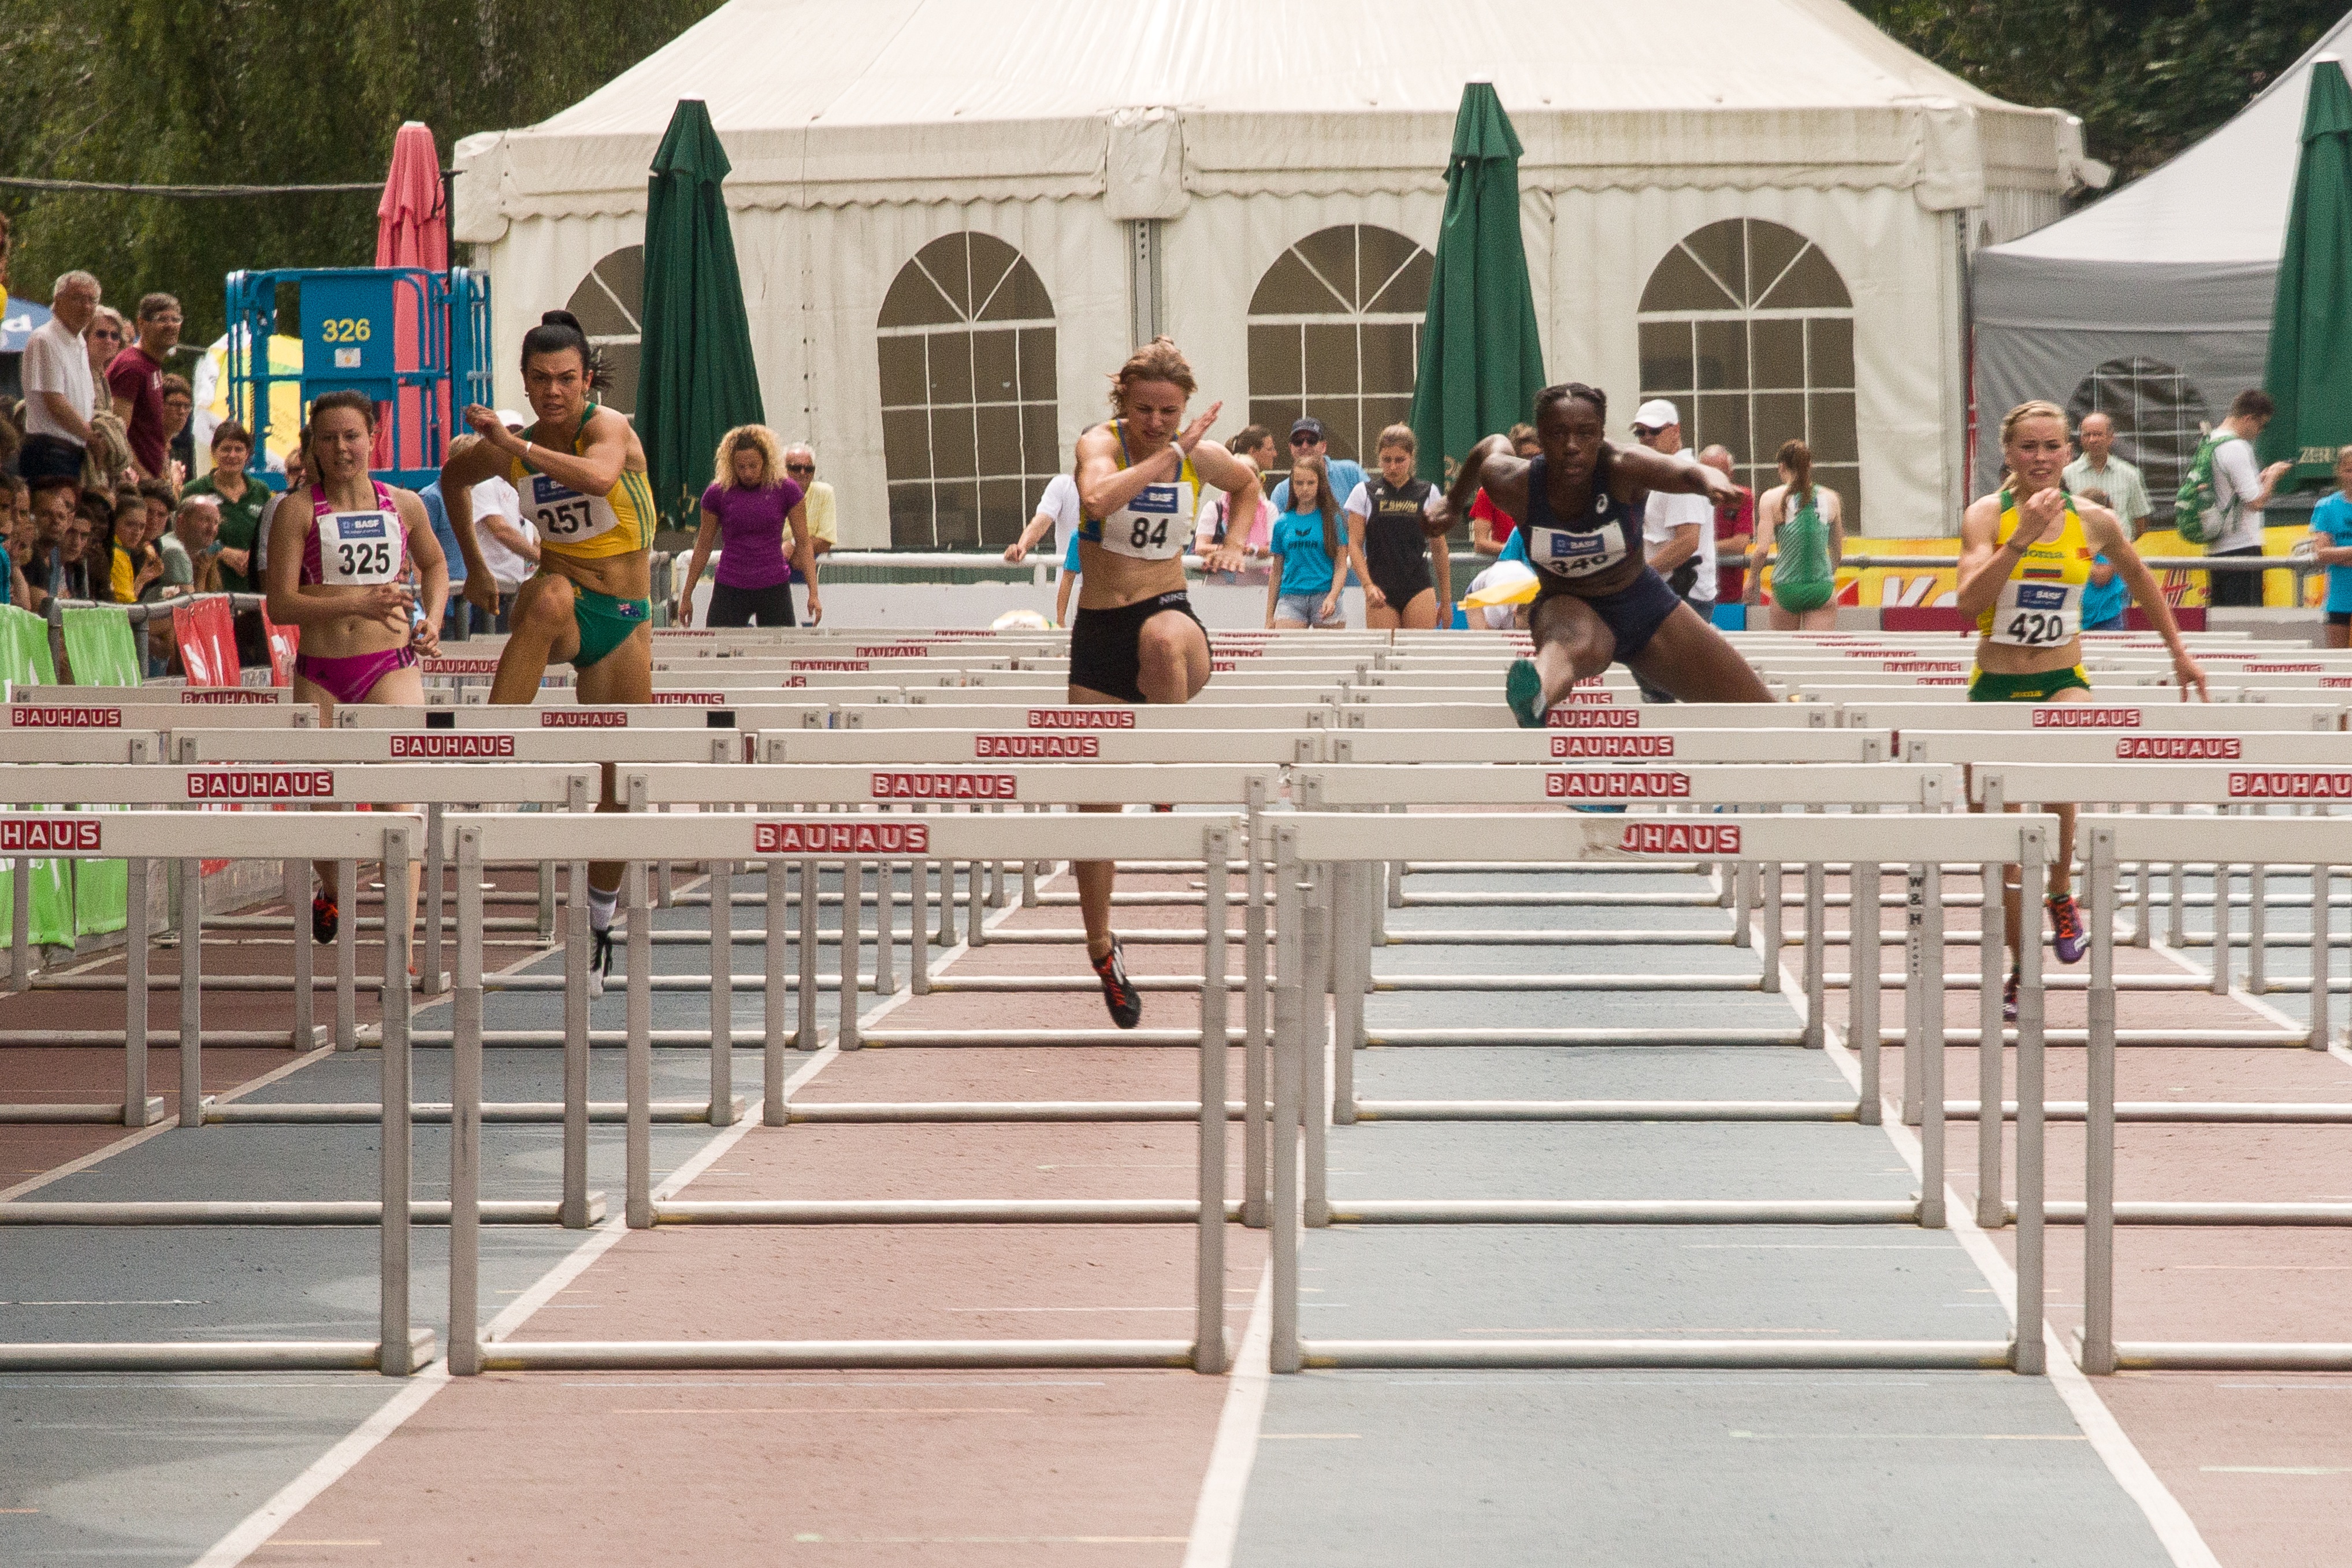
boardwalk, sport, running, walkway, endurance, athletics, hurdles, junior gala, endurance sports